Oak Island Light

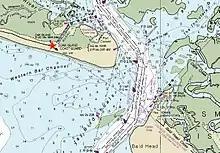
NOS Nautical Chart 11537–April 2013

In May 1958, the Oak Island Lighthouse replaced the Cape Fear Light, a steel skeleton structure on Bald Head Island which was demolished that same year. The Cape Fear Light began operation in 1903 and was then a functional replacement for the still standing and now popular tourist attraction, the 1817 Bald Head Light (Old Baldy). During the period 1958–1962, the Oak Island Light was the brightest in the US (the Charleston Light in South Carolina now holds that distinction).